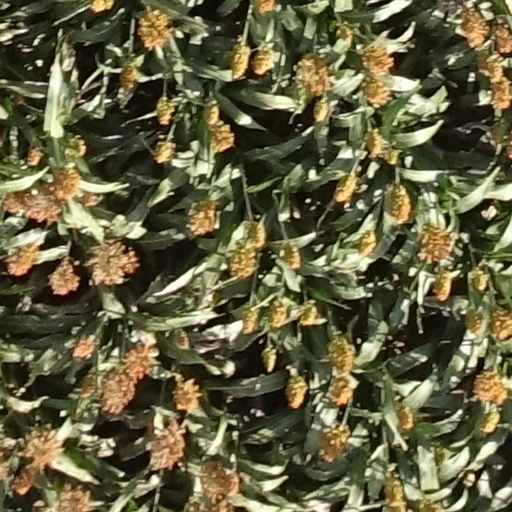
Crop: sorghum